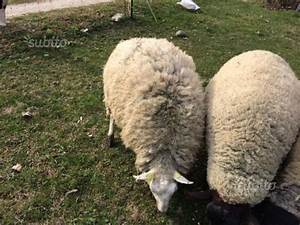
Label: sheep